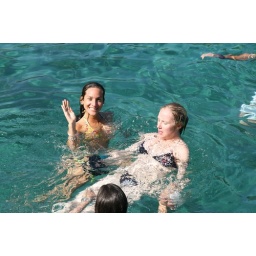
The girls in the water